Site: brandenburg
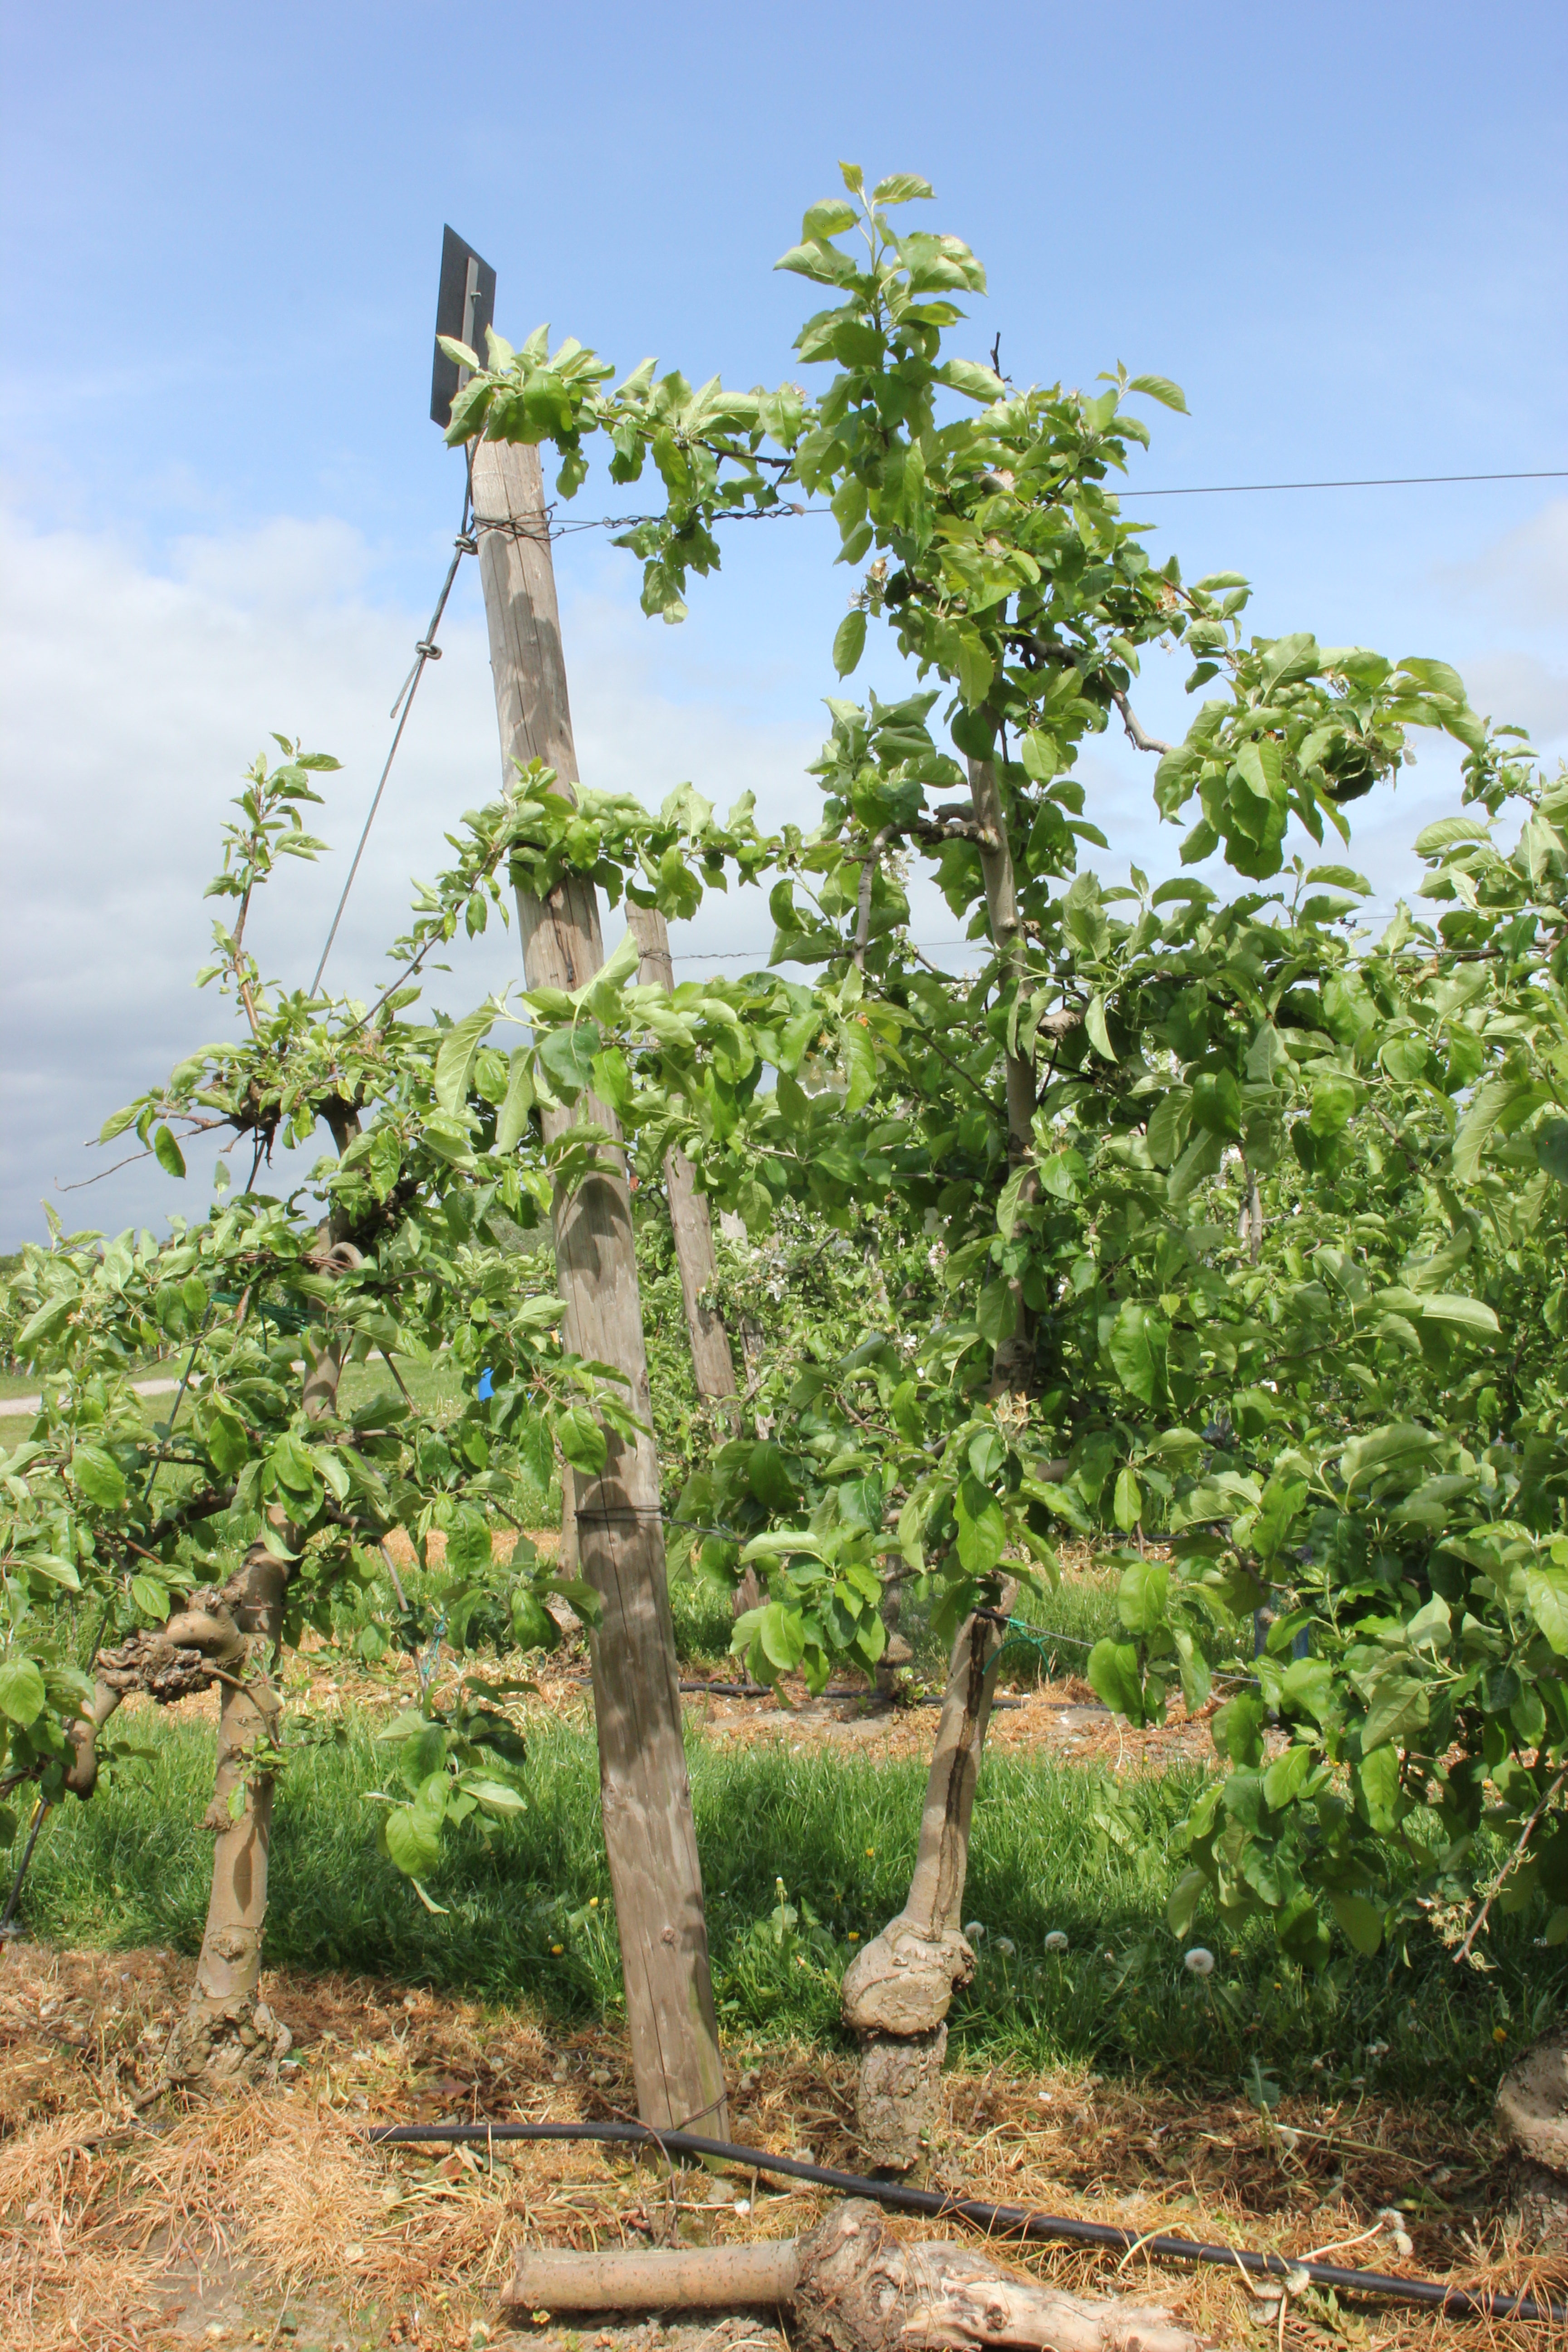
Growth stage (BBCH 67): Flowering